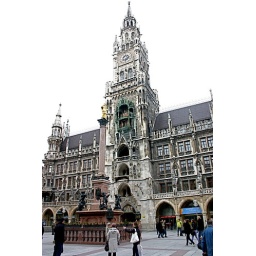
Munich's Rathause features an elaborate clock mechanism (visible in green against the building's white/gray exterior)